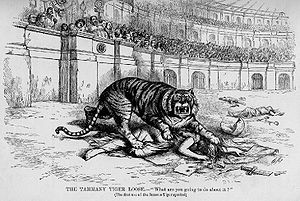
Tammany Hall / Historie
Karikaturtegneren Thomas Nast var viser her Tammany-organisationen som en tiger, der slår demokratiet ihjel.
Tammany Hall var en amerikansk politisk partiorganisation inden for det Demokratiske parti i New York City, der havde stor indflydelse på byens politik i perioden fra 1790'erne helt op til 1960'erne. Organisationen havde magten til reelt at stå for nomineringer i partiet, blandt andet til valg af borgmester samt udpegelse af øvrige politiske embeder.